The Beths

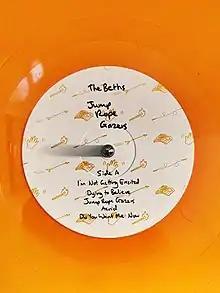
Label art for "Jump Rope Gazers"

In early 2019, the band undertook a tour of the UK and Europe supporting Death Cab for Cutie. Their second studio album, "Jump Rope Gazers", was released in July 2020. On 13 June 2022, the single "Silence Is Golden" was released with the announcement of their third album, "Expert in a Dying Field", which was released on 16 September 2022. One year later, The Beths released a deluxe edition of their 2022 LP which included 2 previously released singles; "A Real Thing" originally released on 9 February 2022, and "Watching The Credits" released on 28 March 2023. Their 2023 stand-alone single "Watching The Credits" was featured by former U.S. president Barack Obama on his 2023 summer playlist.